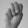
ASL letter: M